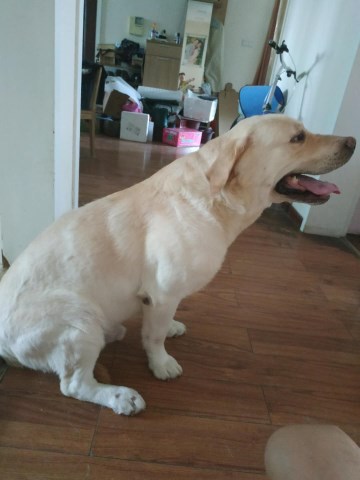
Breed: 3580-n000122-Labrador_retriever